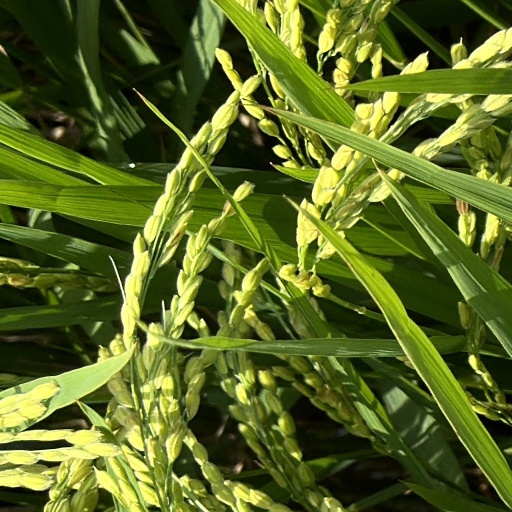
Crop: rice